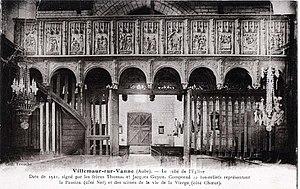
le jubé de Église de l'Assomption-de-la-Vierge de villemaur
L'église de l'Assomption-de-la-Vierge est une église située à Villemaur-sur-Vanne, en France.
François Joseph Valtat né à Troyes le 24 septembre 1811 et mort à Versailles le 31 octobre 1901 est un sculpteur français.